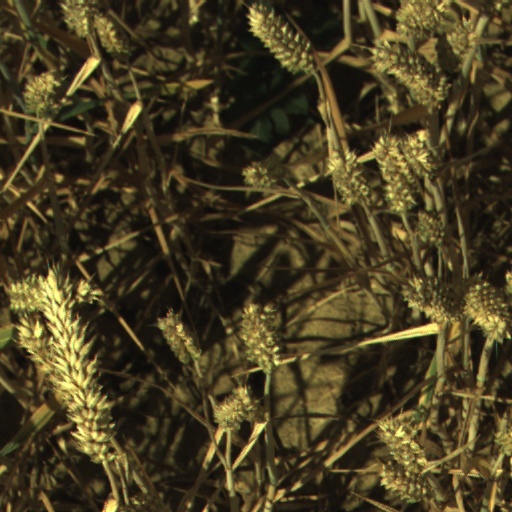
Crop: wheat